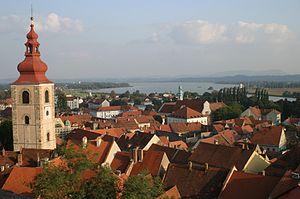
Ptuj est l'une des onze communes urbaines de Slovénie. Elle est située sur la Drave, en aval de Maribor, dans la région traditionnelle de Basse-Styrie.